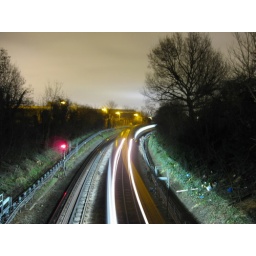
the green meets the blue underneath our feet. and on we go.